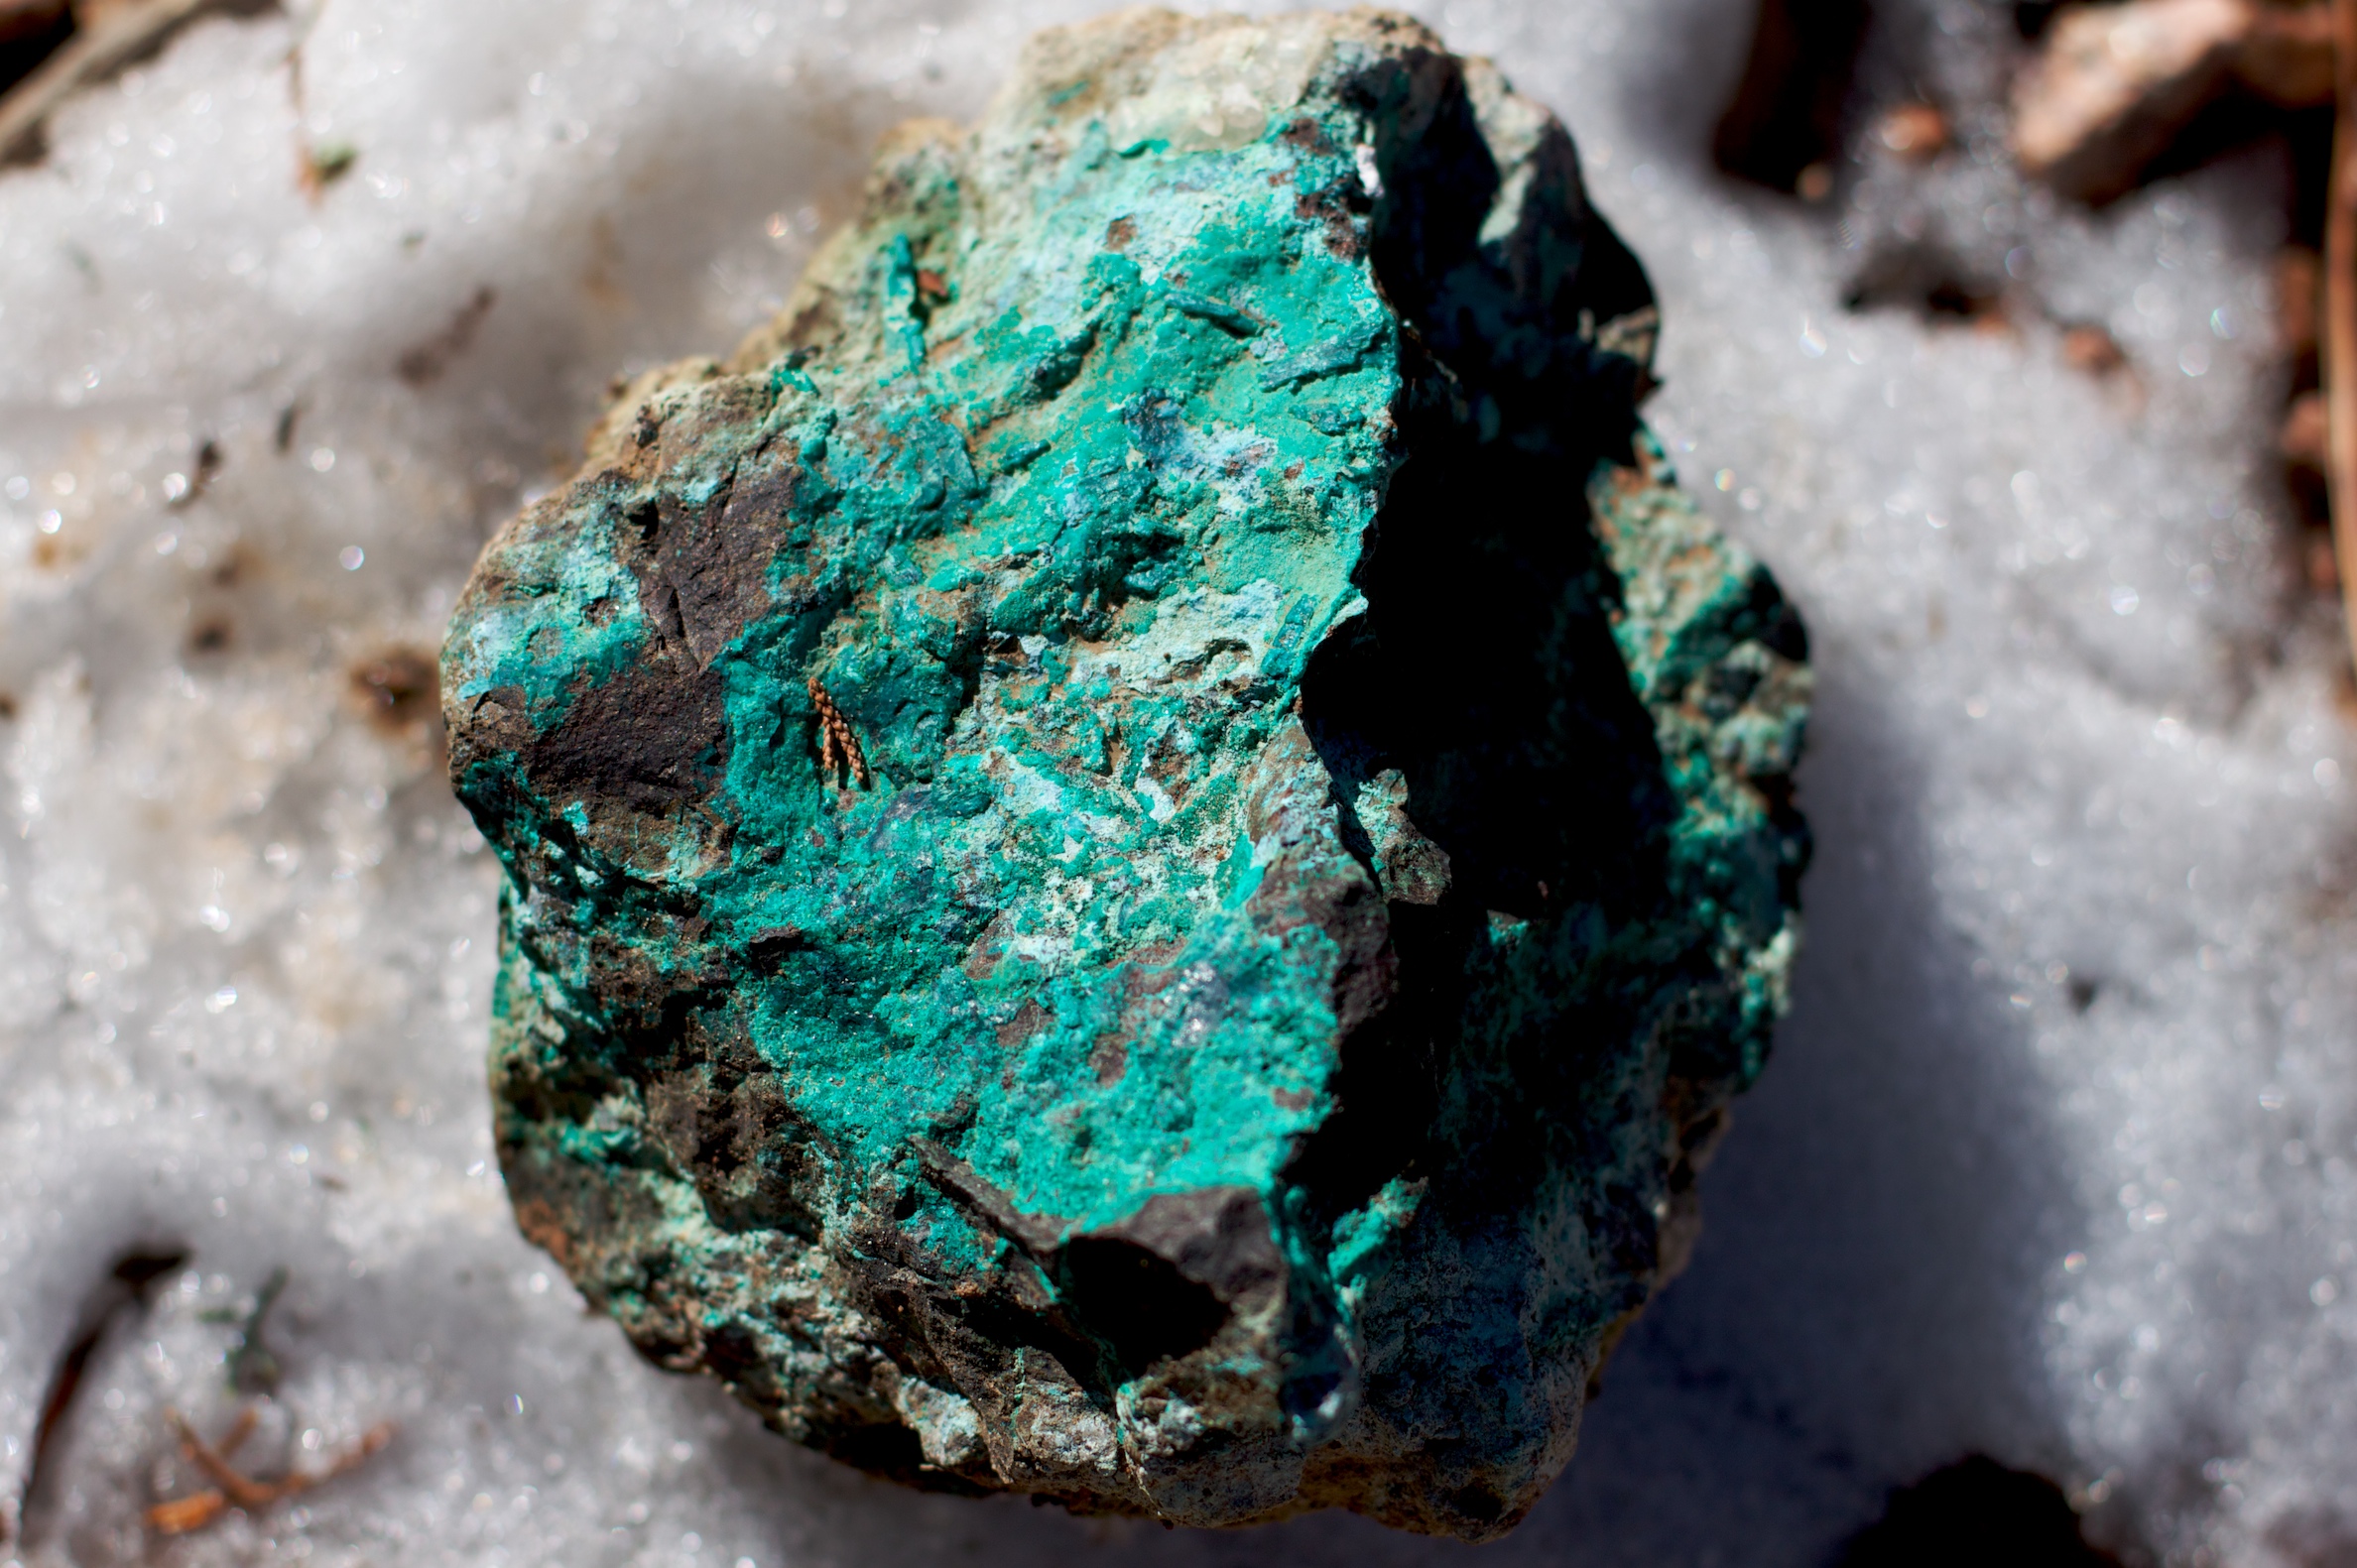
rock, green, blue, jewellery, 2009365, gemstone, mineral, macro photography, fashion accessory